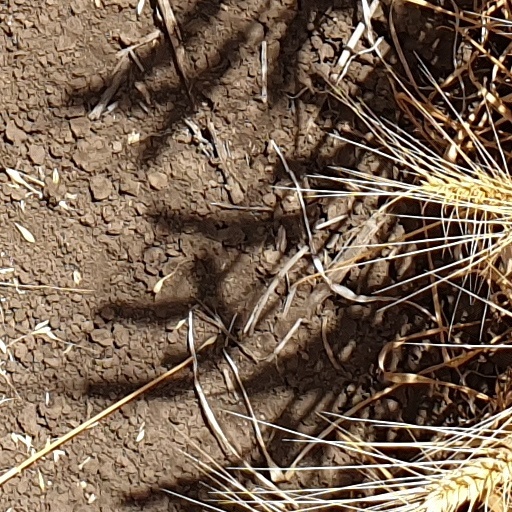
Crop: wheat